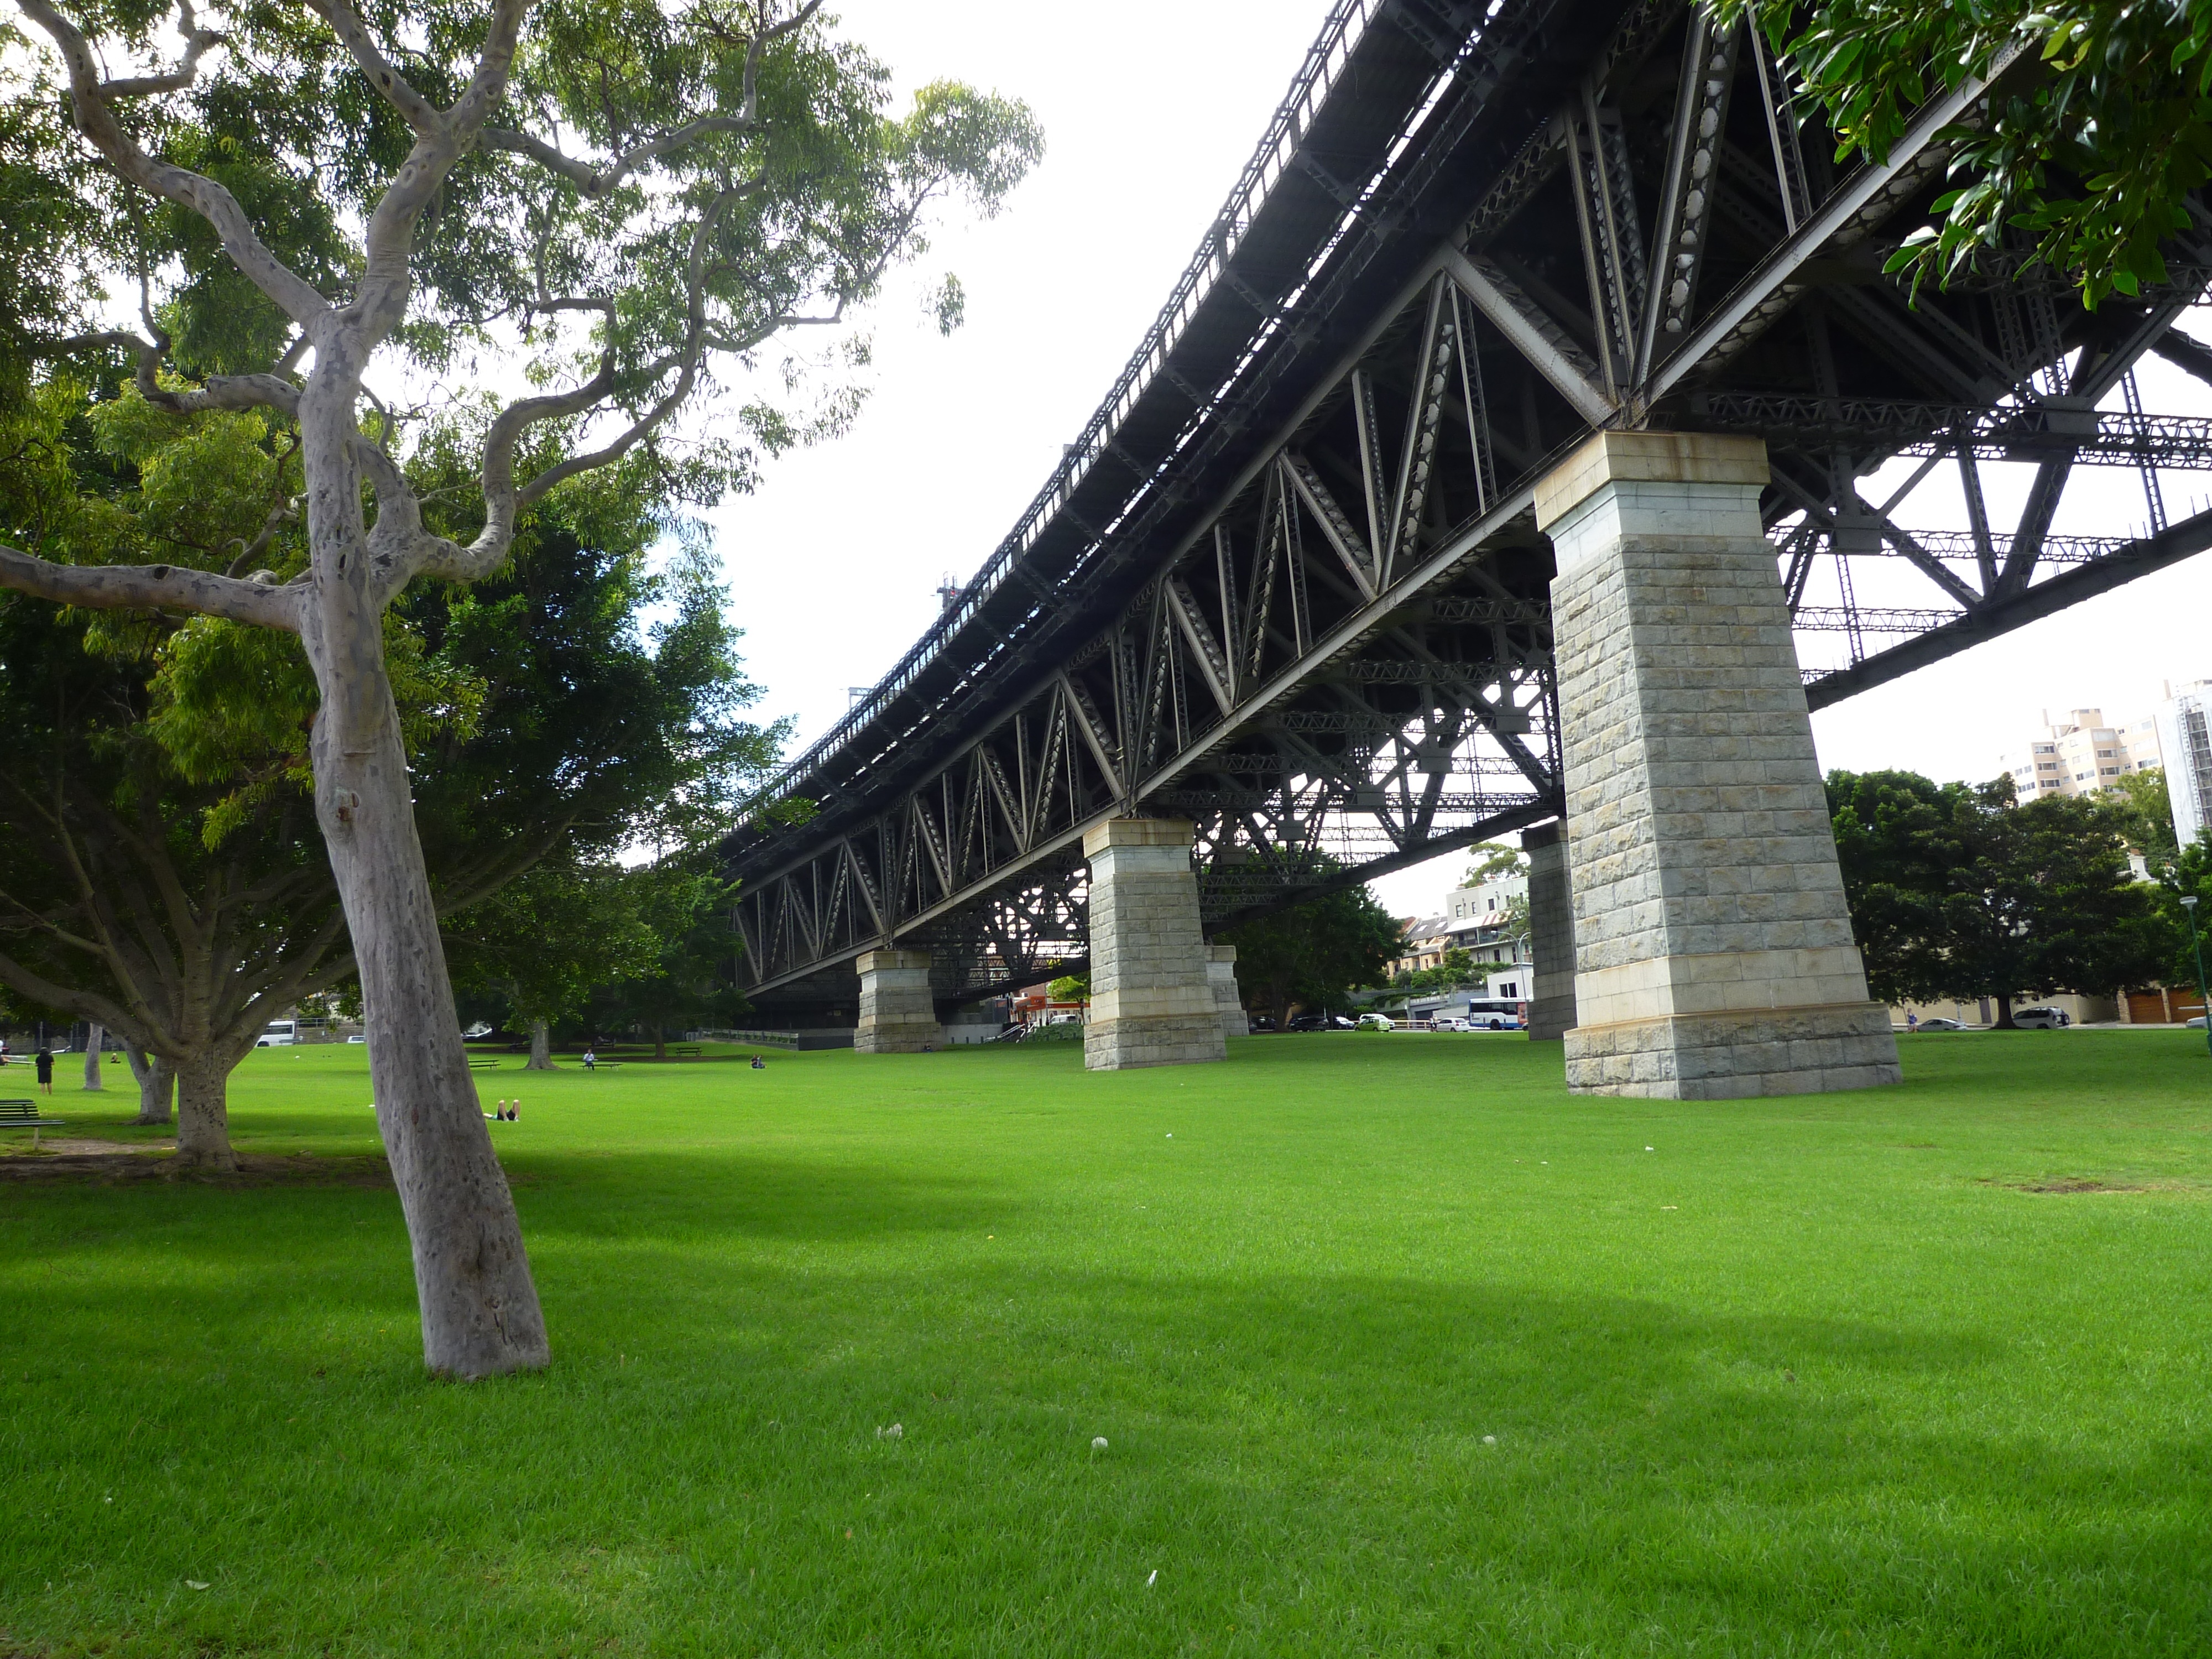
grass, structure, bridge, lawn, sydney, park, garden, stadium, australia, estate, sport venue, north sydney, points mill seunseun